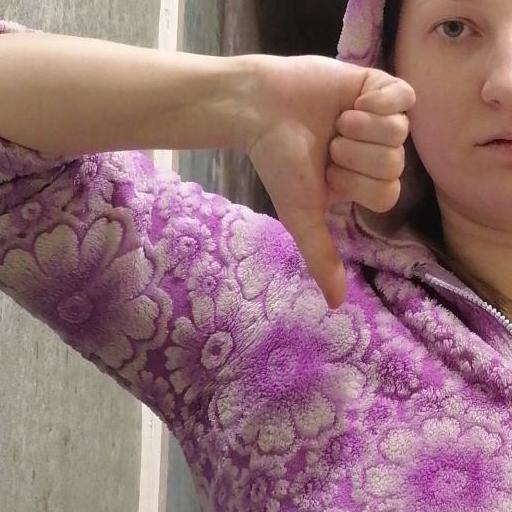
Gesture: dislike